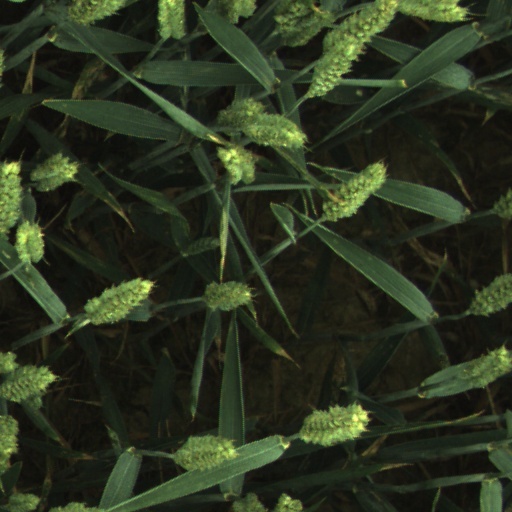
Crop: wheat